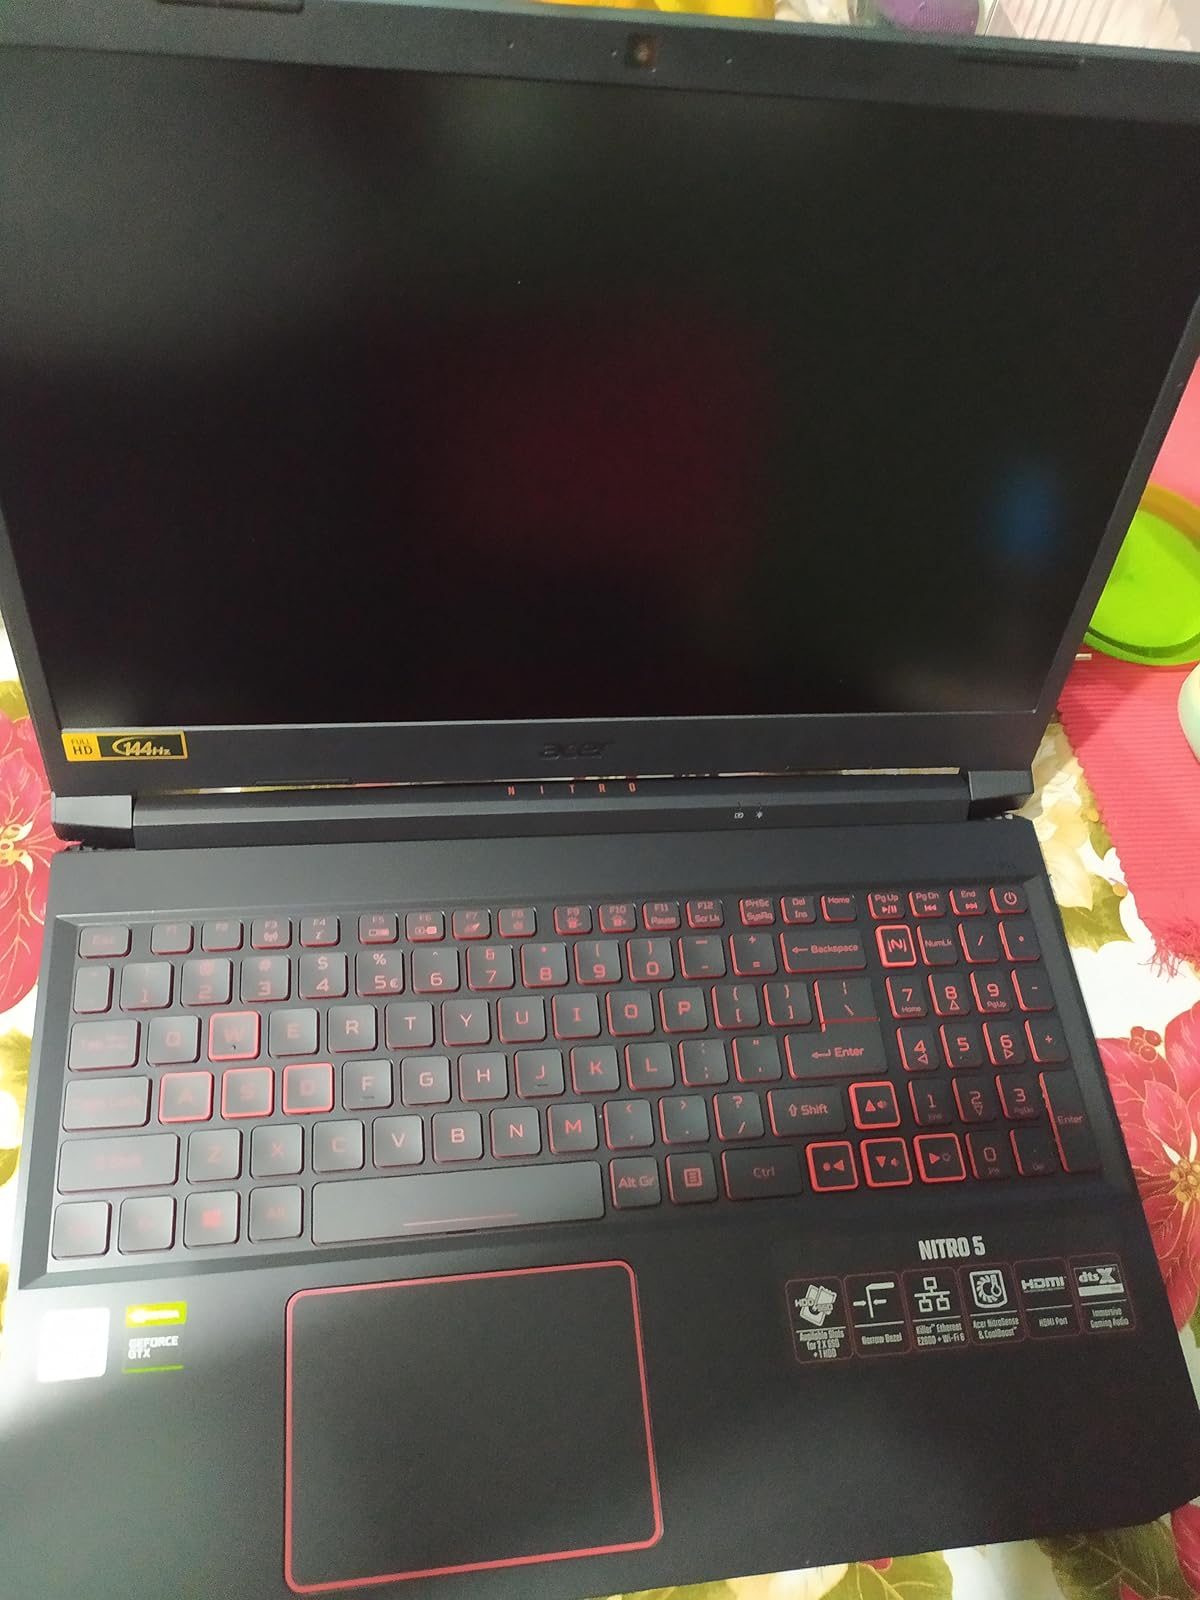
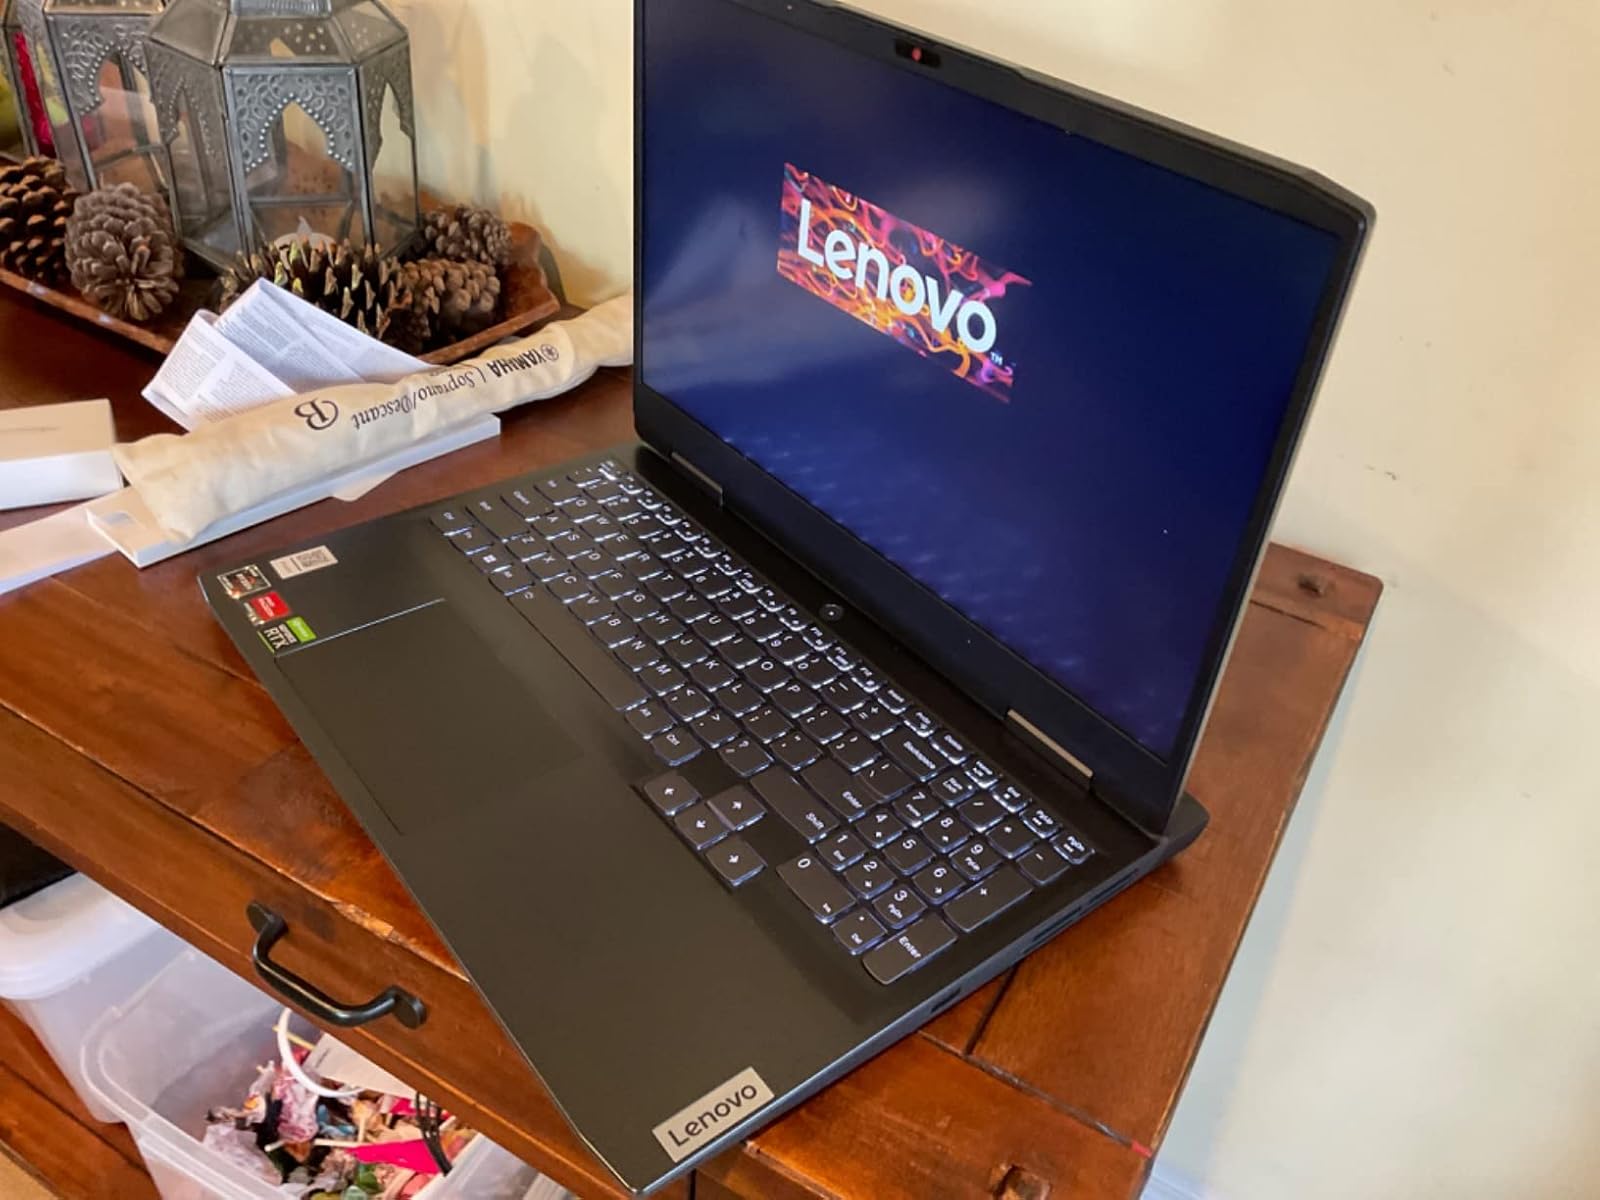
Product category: laptop
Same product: no